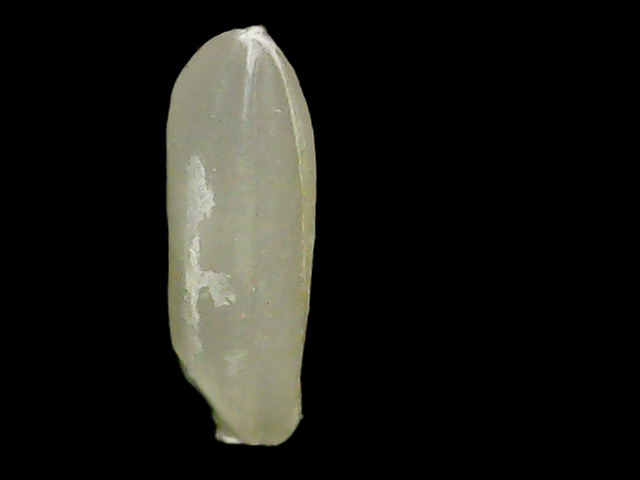
Rice variety: Binadhan26